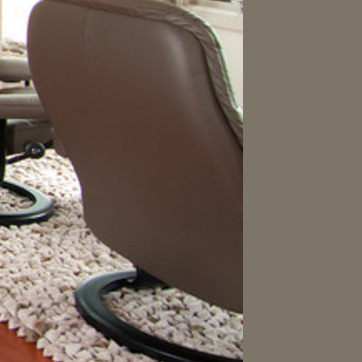
Material: leather